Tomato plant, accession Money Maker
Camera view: vertical (180 deg); turntable rotation: 120 degrees
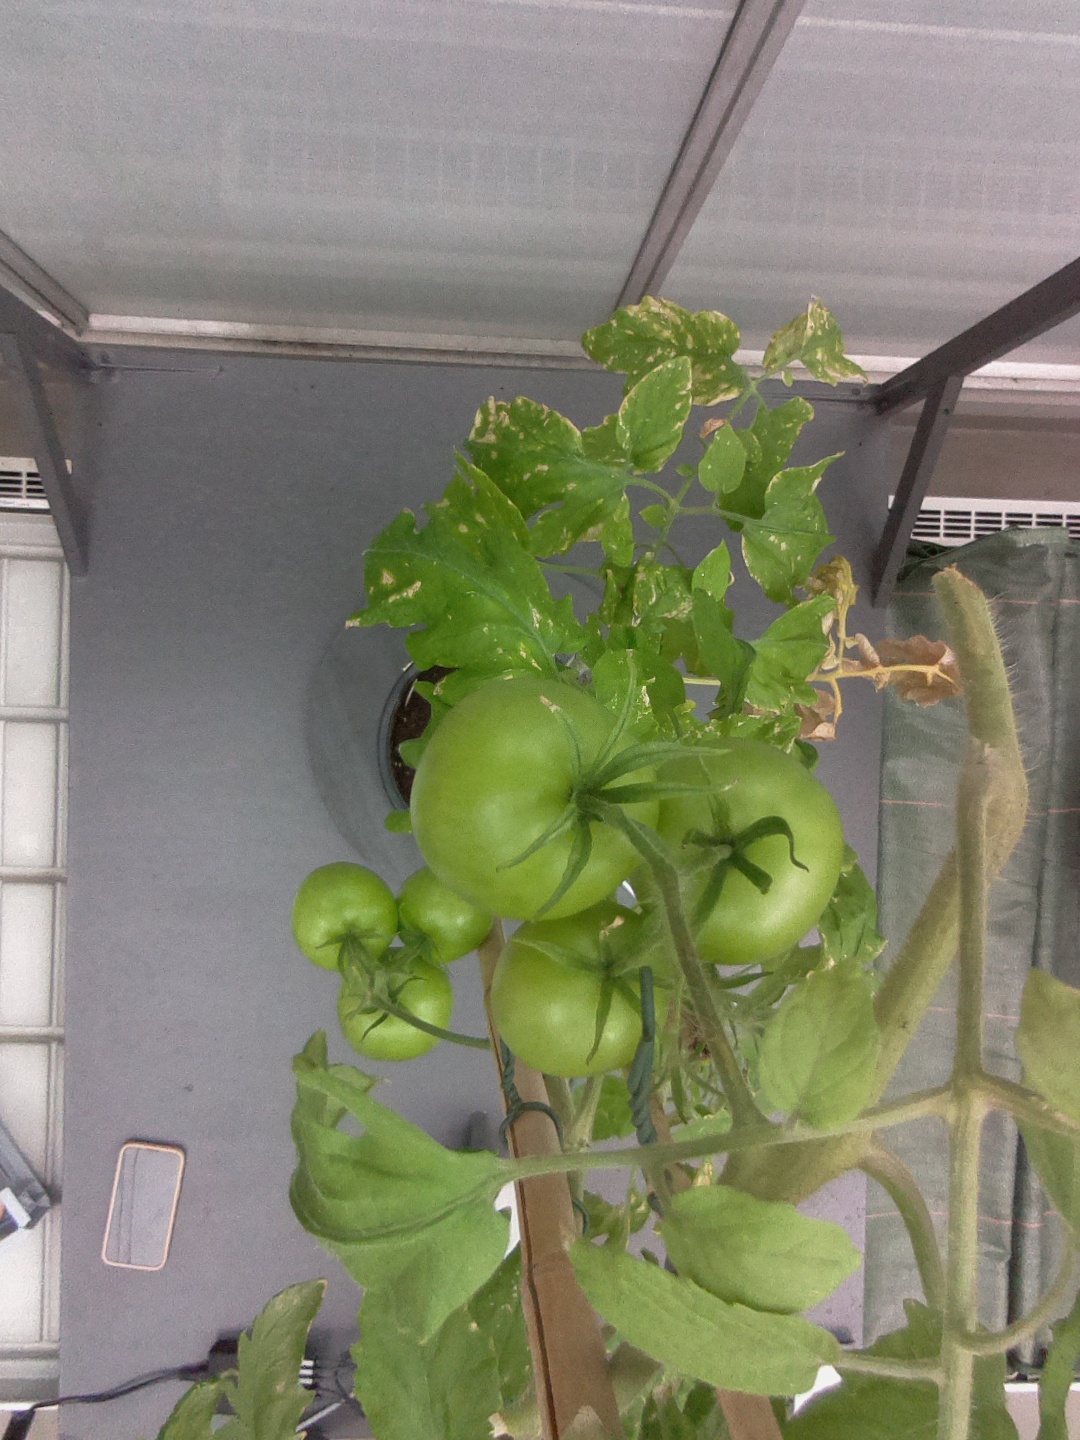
BBCH growth stage 79: 90% -100% of final fruit size